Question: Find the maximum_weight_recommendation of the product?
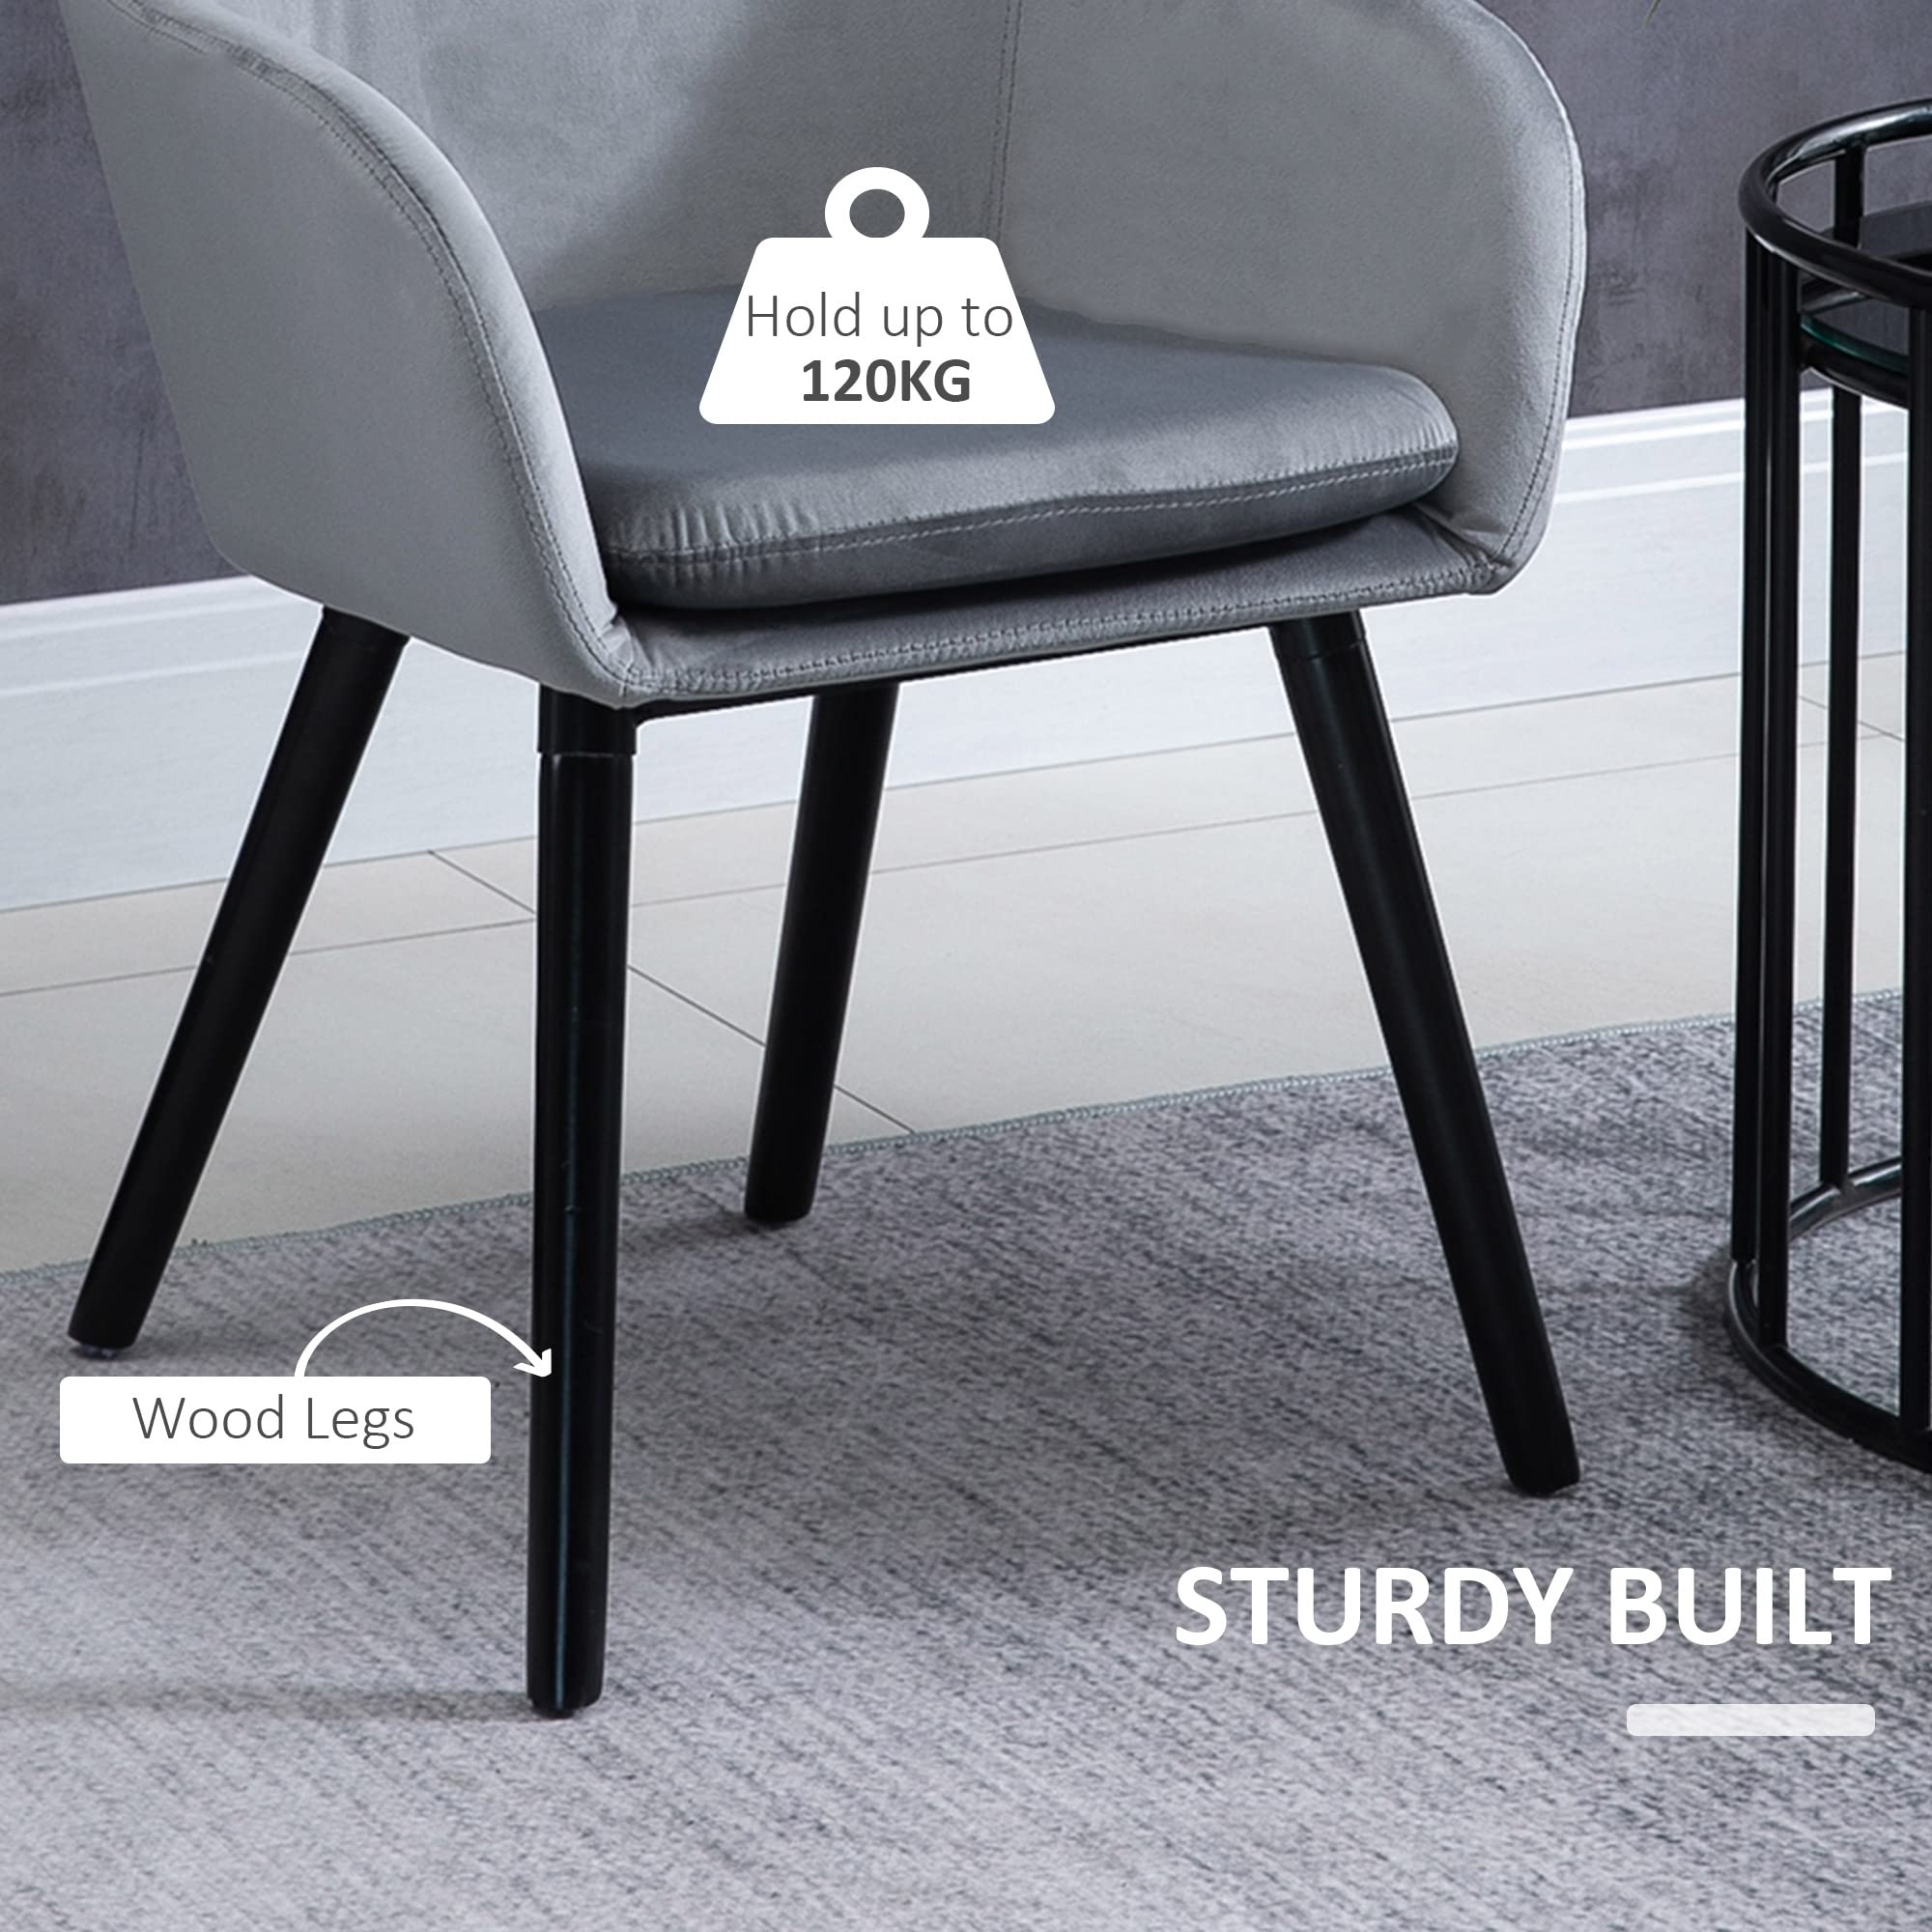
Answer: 120 kilogram